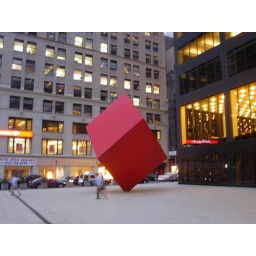
Isamu Noguchi's brilliant red cube in front of the Marine Midland Plaza tower at 120 Broadway